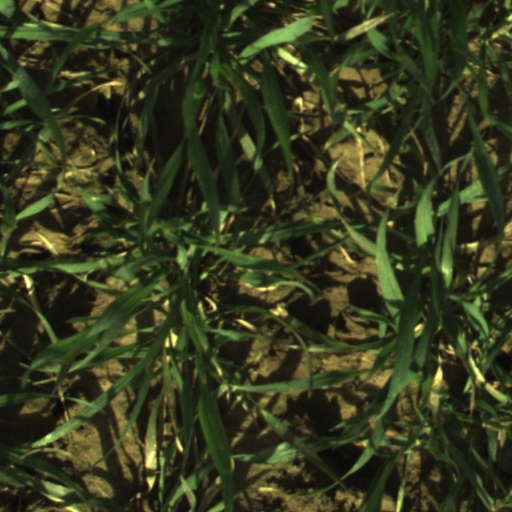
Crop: wheat